America in the King Years

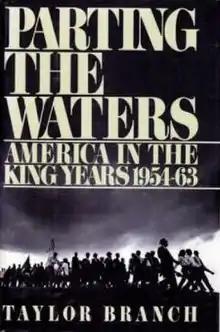

America in the King Years is a three-volume history of Martin Luther King Jr. and the Civil Rights Movement by Taylor Branch, which he wrote between 1982 and 2006. The three individual volumes have won a variety of awards, including the 1989 Pulitzer Prize for History.